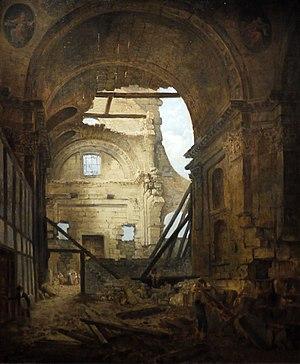
La chapelle Sainte Ursule de la Sorbonne ou plus simplement chapelle de la Sorbonne est un édifice religieux enclavé dans le complexe monumental de la Sorbonne, dans le quartier latin dans le 5ᵉ arrondissement de Paris. Elle constituait la chapelle privée du collège de Sorbonne puis des facultés universitaires de Paris au XIXᵉ siècle. La chapelle actuelle a été reconstruite au XVIIᵉ siècle par le cardinal de Richelieu dont elle fut également le mausolée.